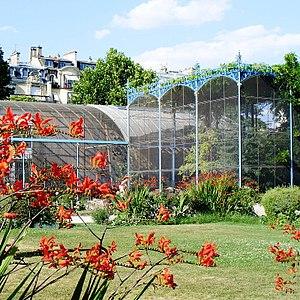
la grande volière (1860)